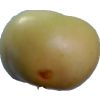
Label: Apple 6